Navigation

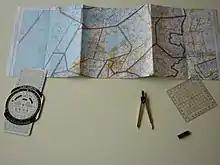
Manual navigation through Dutch airspace

Widespread open-seas navigation using the astrolabe, quadrant, backstaff and the compass started during the Age of Discovery in the 15th century. The Portuguese began systematically exploring the Atlantic coast of Africa from 1418, under the sponsorship of Prince Henry. In 1488 Bartolomeu Dias reached the Indian Ocean by this route. In 1492 the Spanish monarchs funded Christopher Columbus's expedition to sail west to reach the Indies by crossing the Atlantic, which resulted in the Discovery of the Americas. In 1498, a Portuguese expedition commanded by Vasco da Gama reached India by sailing around Africa, opening up direct trade with Asia. Soon, the Portuguese sailed further eastward, to the Spice Islands in 1512, landing in China one year later. The first circumnavigation of the earth was completed in 1522 with the Magellan-Elcano expedition, a Spanish voyage of discovery led by Portuguese explorer Ferdinand Magellan and completed by Spanish navigator Juan Sebastián Elcano after the former's death in the Philippines in 1521.